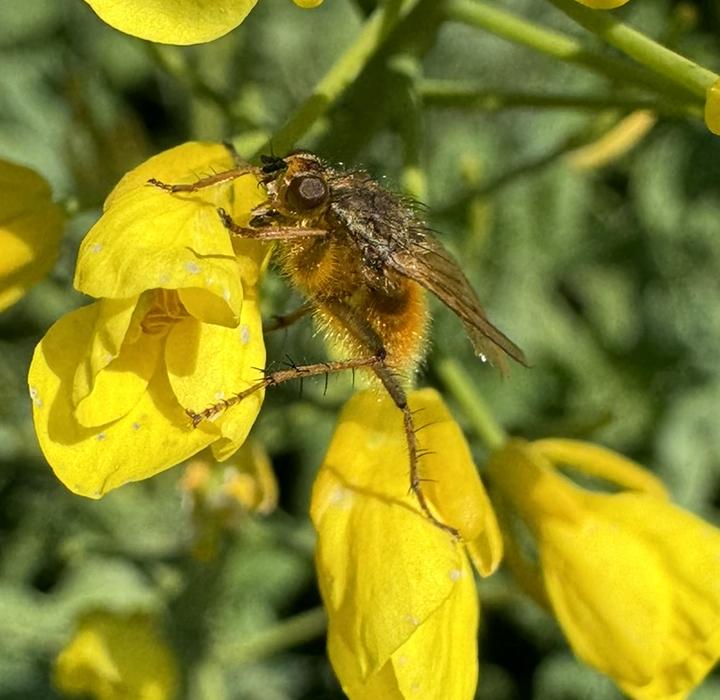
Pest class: non_pest_herbivores